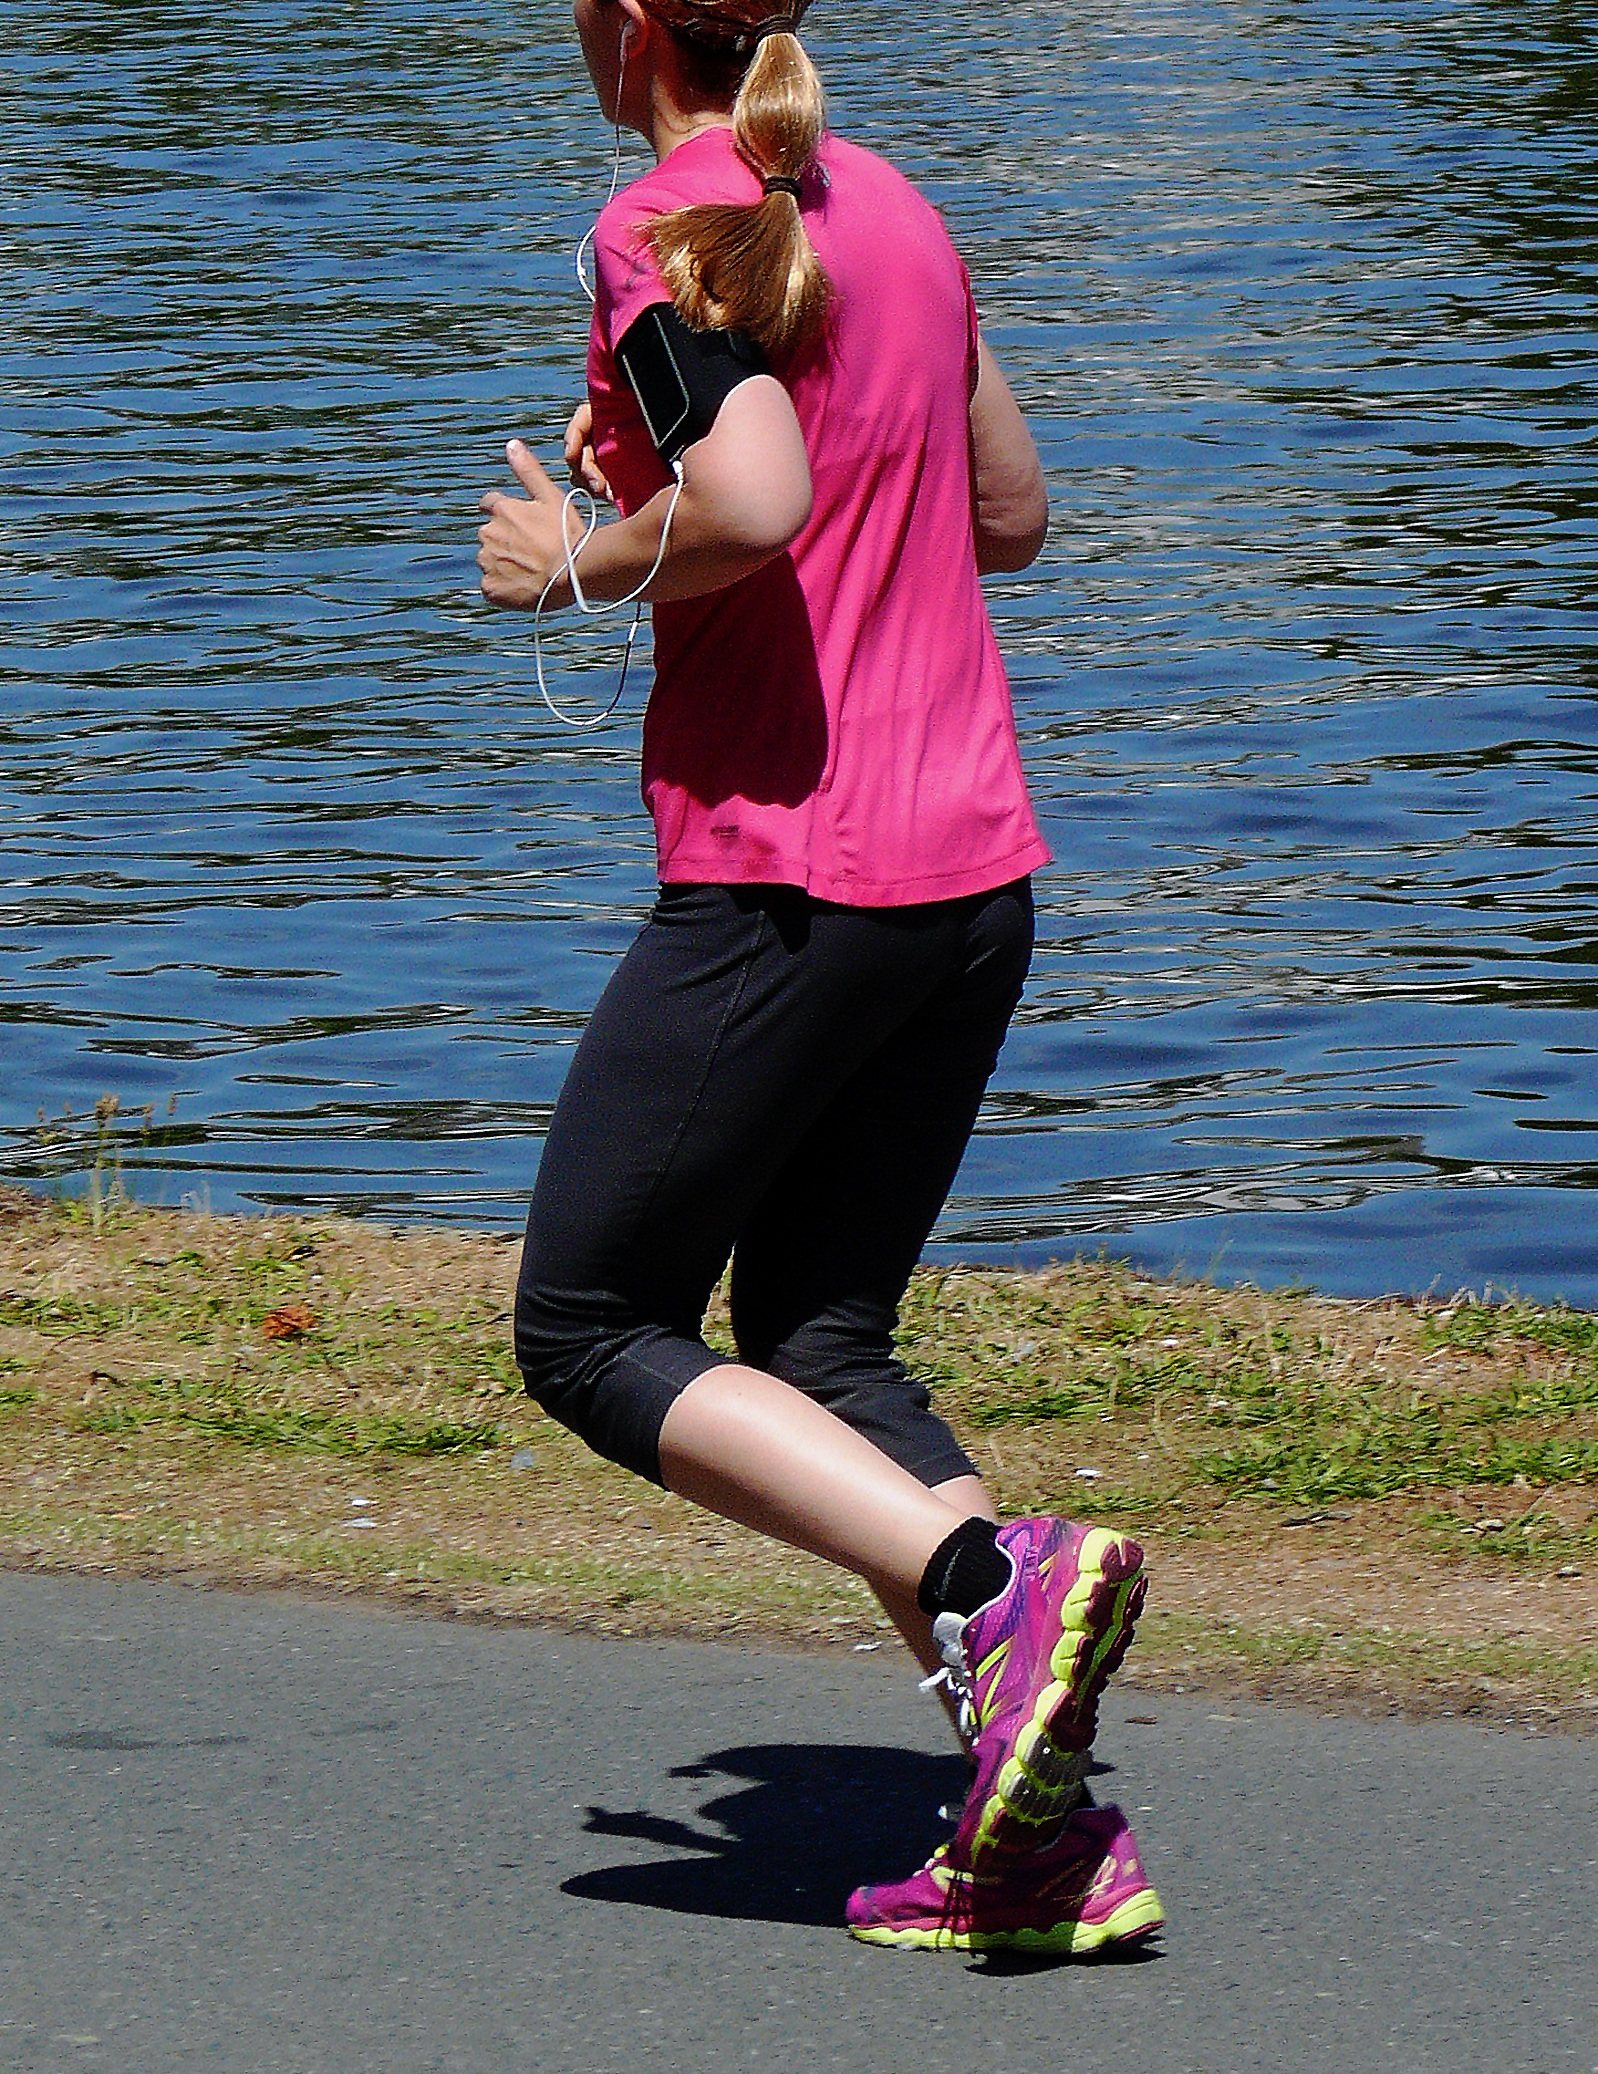
nature, sport, running, run, summer, walk, park, jogging, extreme sport, movement, leisure, sports, go, recovery, jog, physical exercise, continuous operation, human action, endurance sports, physical fitness, physical exercises